Concerto delle donne

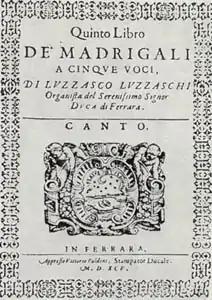
Luzzaschi's "Quinto libro dei madrigali" for five voices (Ferrara, 1595) acknowledges Vittorio Baldini's printing and the patronage of Alfonso II d'Este.

The concerto delle donne was an ensemble of professional female singers of late Renaissance music in Italy. The term usually refers to the first and most influential group in Ferrara, which existed between 1580 and 1597. Renowned for their technical and artistic virtuosity, the Ferrarese group's core members were the sopranos Laura Peverara, Livia d'Arco and Anna Guarini.